Alice Hambidge

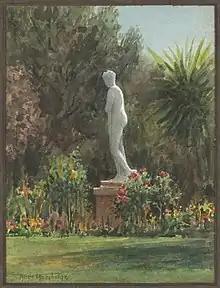
Statue of Venus, North Terrace, Adelaide by Alice Hambidge, c.1909

Born in Kensington, South Australia on 2 October 1869, Hambidge received art training at the School of Design in Adelaide in 1893.